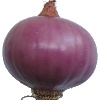
Label: Onion Red Peeled 1